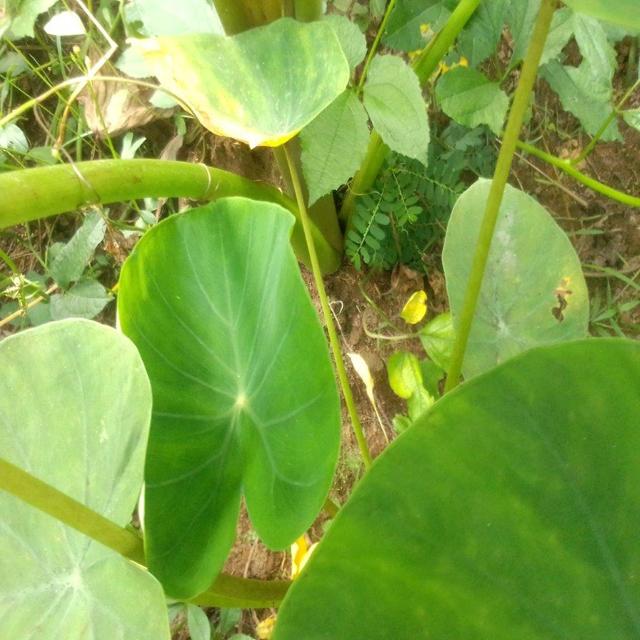
Label: Healthy